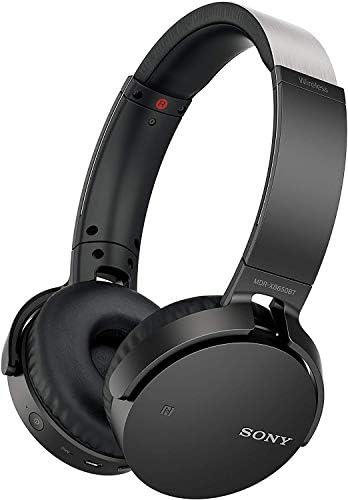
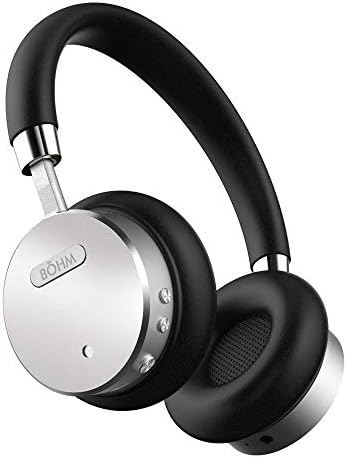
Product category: headphones
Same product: no